Seetha Hallett

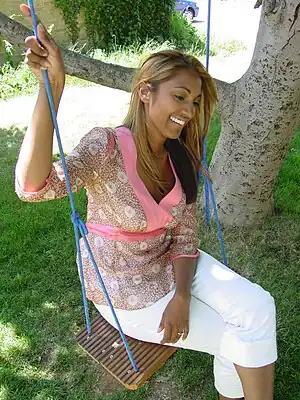
Seetha Hallett

Seetha Hallett (born 8 July 1979) is a British television presenter for the Channel 4 series "A Place by the Sea".